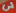
Number: 3